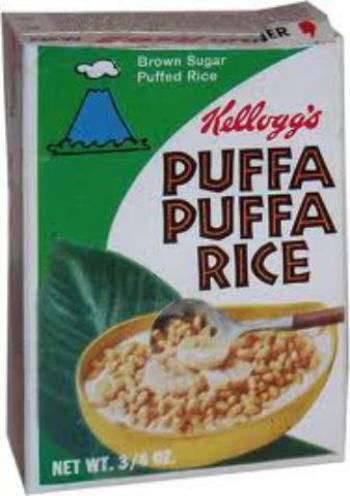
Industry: Food